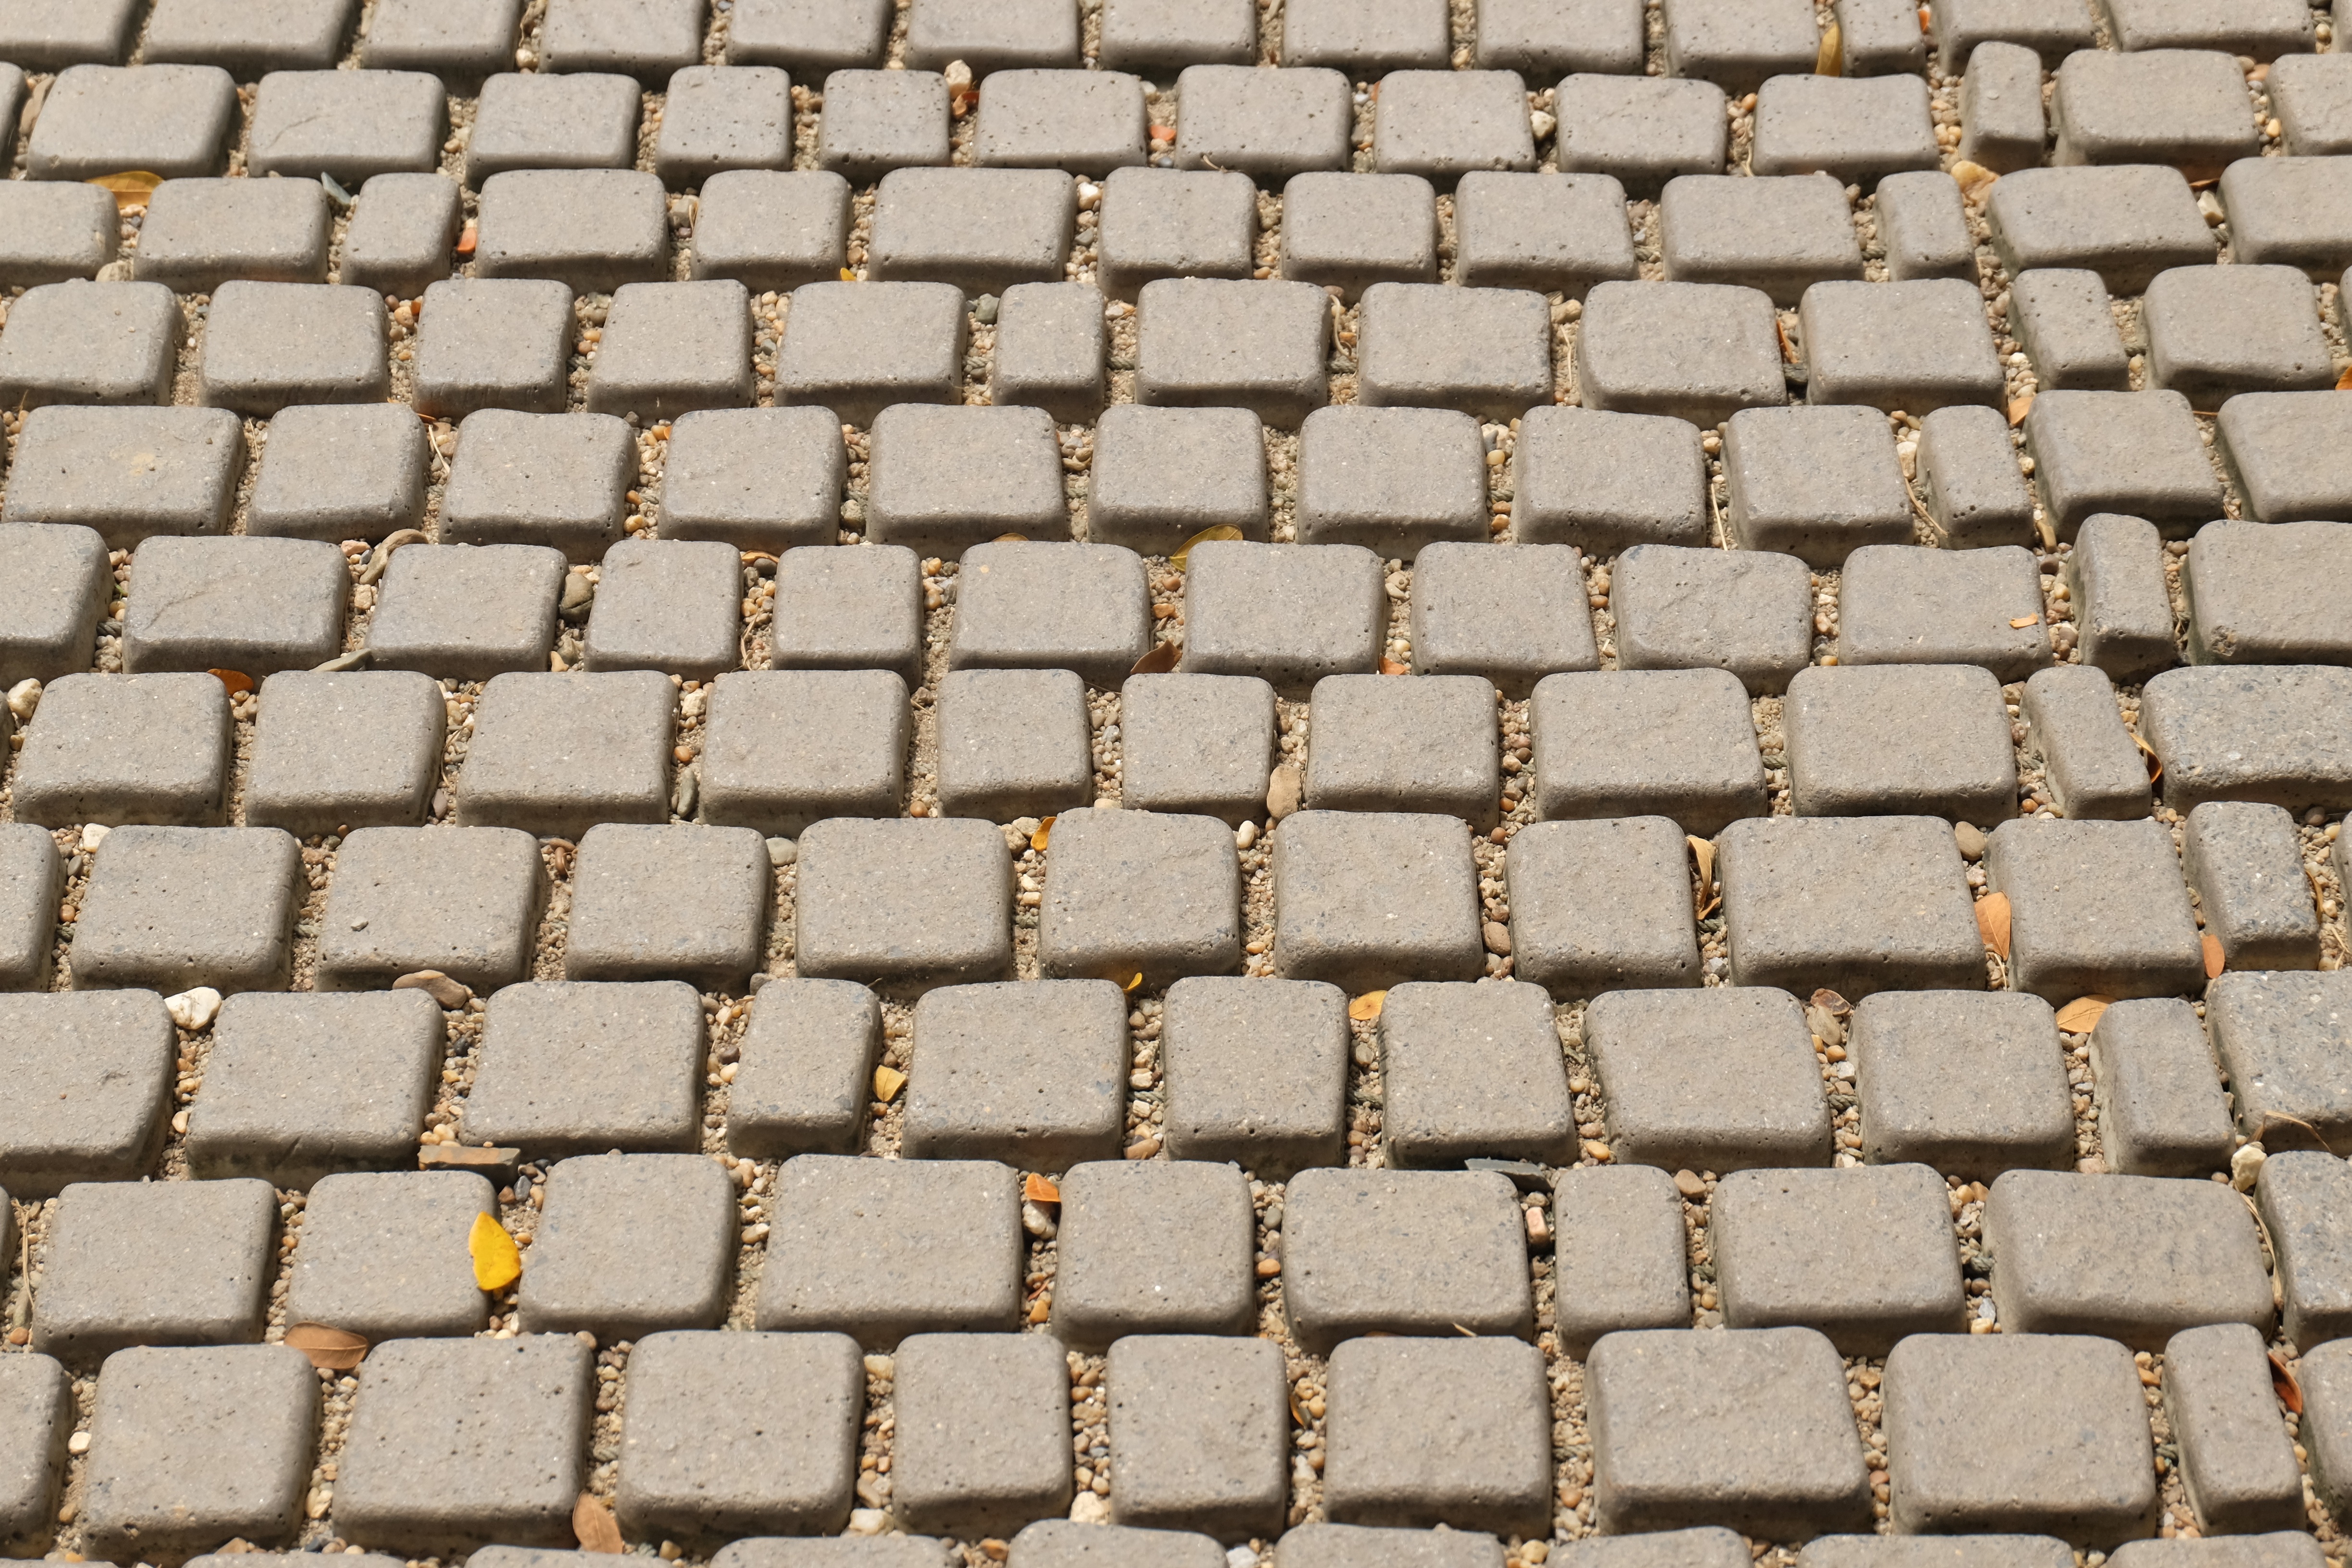
work, rock, white, ground, house, sidewalk, floor, building, cobblestone, wall, stone, asphalt, construction, pattern, soil, property, tile, professional, profession, stone wall, garden, brick, modern, material, block, worker, art, design, mosaic, style, brickwork, flooring, road surface